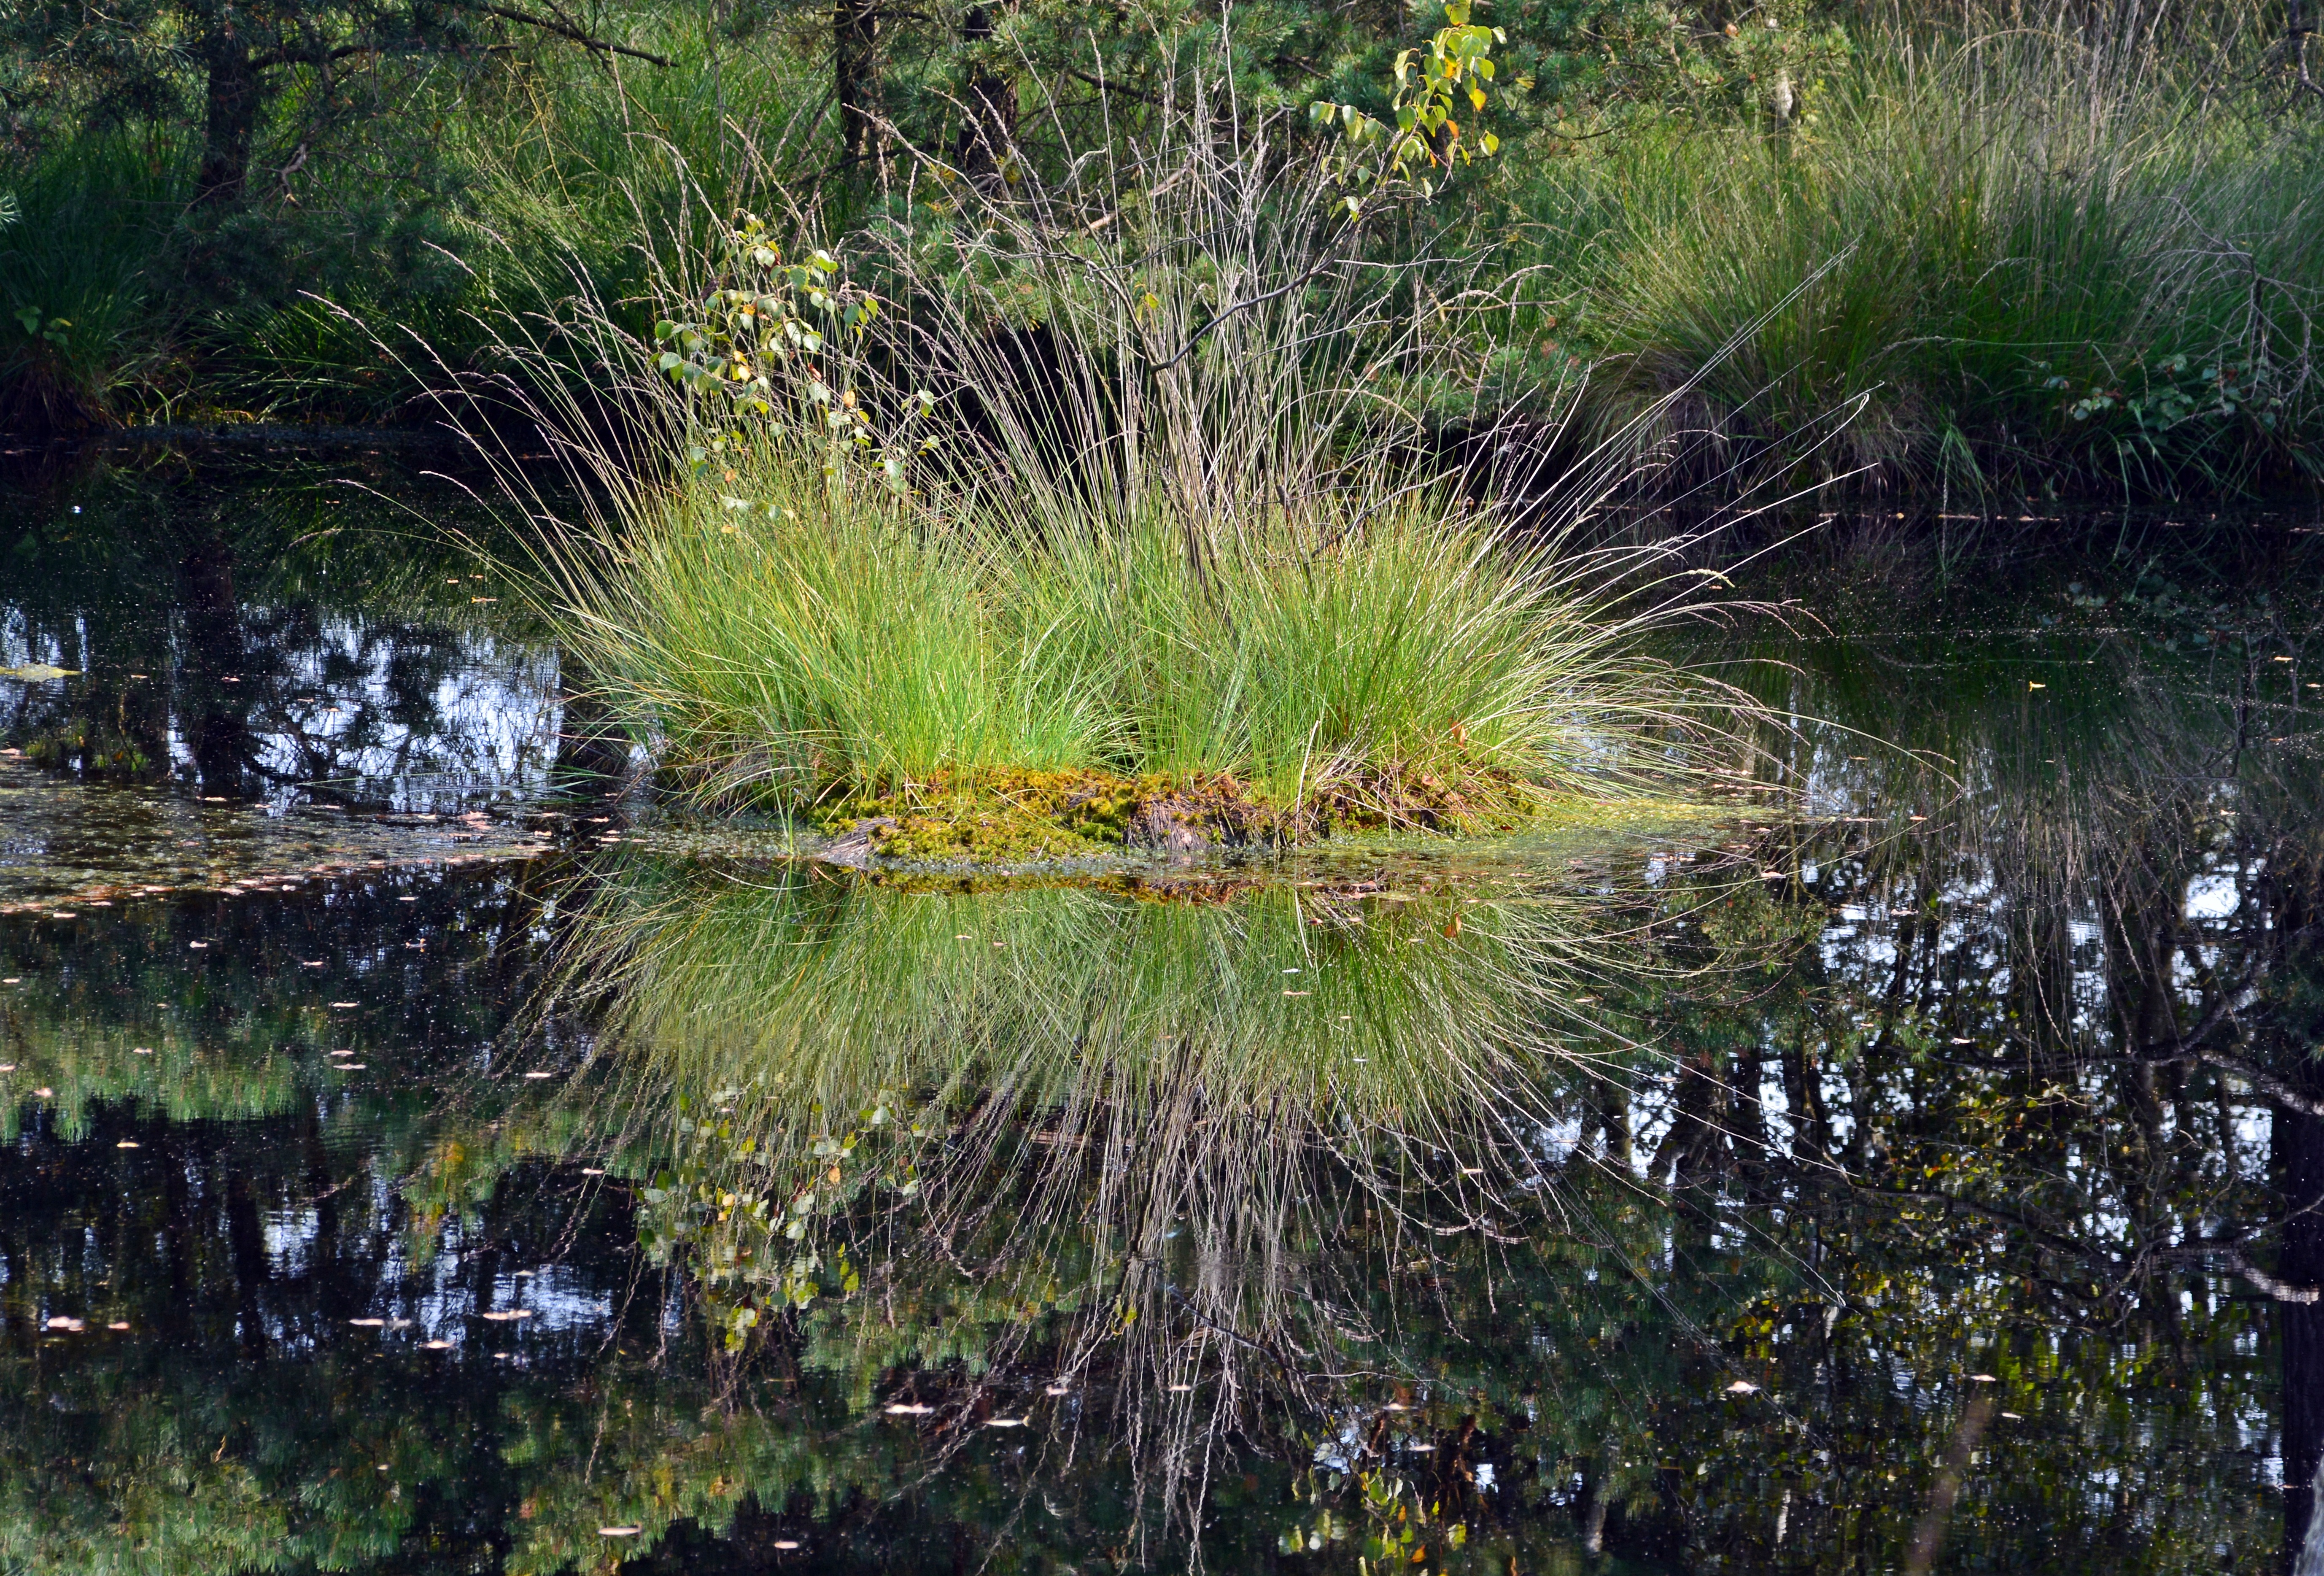
landscape, tree, water, nature, forest, grass, marsh, swamp, wood, flower, river, pond, wildlife, stream, reflection, jungle, botany, garden, flora, moor, vegetation, wetland, bog, woodland, habitat, moorland, mirroring, nature reserve, pietz moor, schneverdingen, fish pond, natural environment, grass family, woody plant